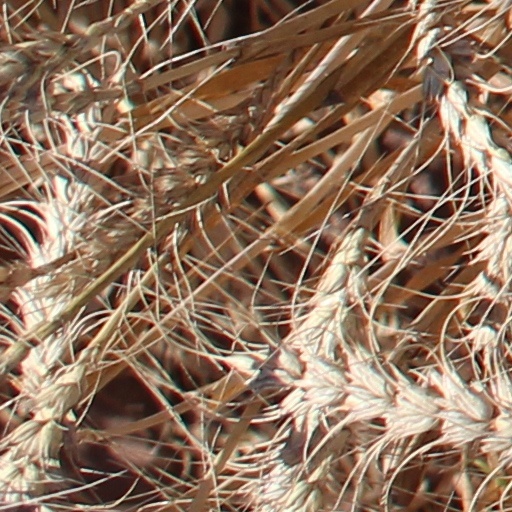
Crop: wheat